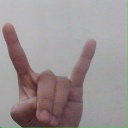
अक्षर: श